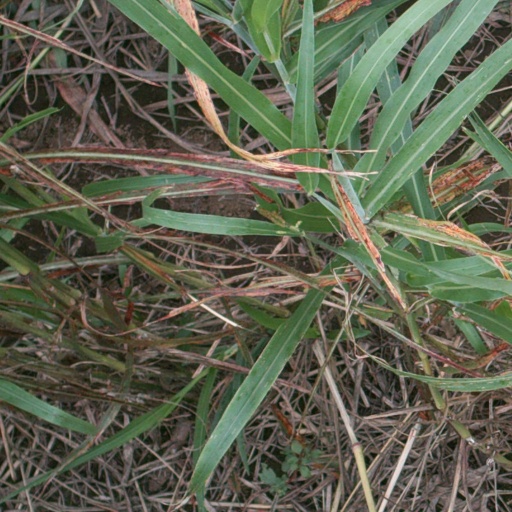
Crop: sorghum